Hit-and-Run Squad

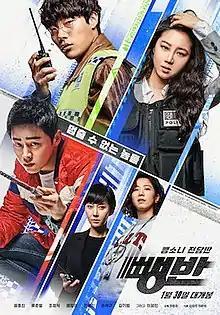
Promotional poster

Hit-and-Run Squad is a 2019 South Korean action crime film directed by Han Jun-hee, starring Gong Hyo-jin, Ryu Jun-yeol, Jo Jung-suk, Yum Jung-ah, and Jeon Hye-jin. The film was released on January 30, 2019.